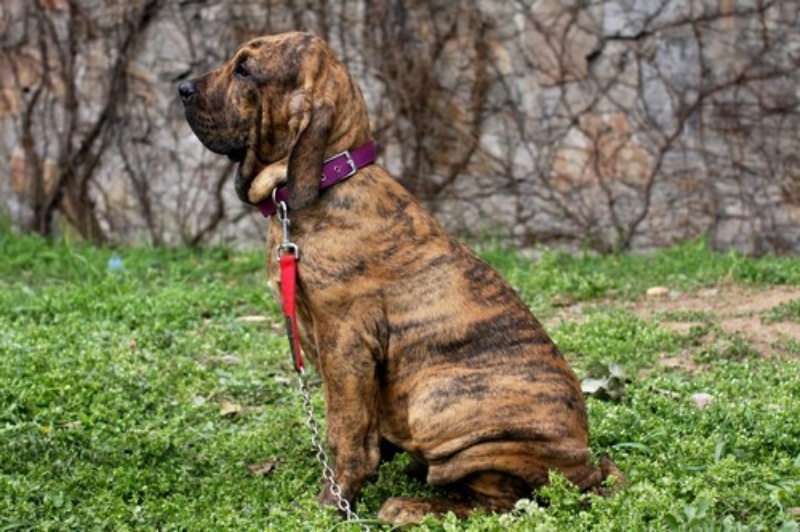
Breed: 220-n000032-Fila_Braziliero